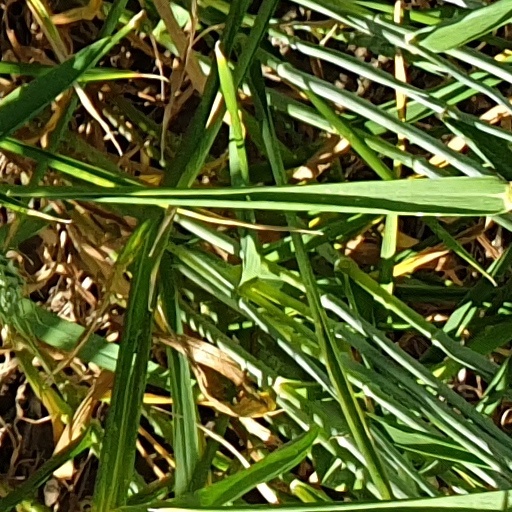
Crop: wheat